White Anglo-Saxon Protestants

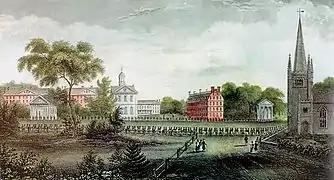
Harvard College was primarily white and Protestant into the 20th century.

Some of the first colleges and universities in America, including Harvard, Yale, Princeton, Rutgers, Columbia, Dartmouth, Pennsylvania, Duke, Boston University, Williams, Bowdoin, Middlebury, and Amherst, all were founded by mainline Protestant denominations.